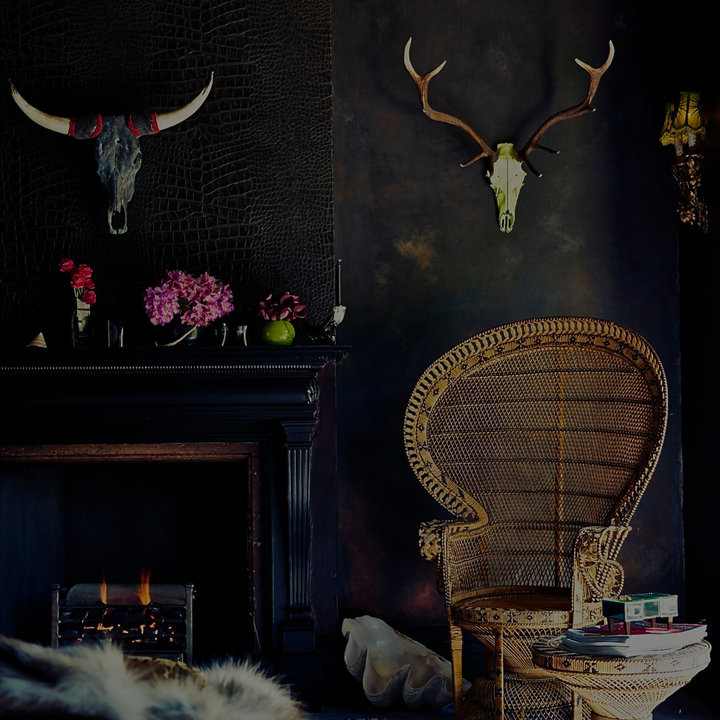
Style: Glamour